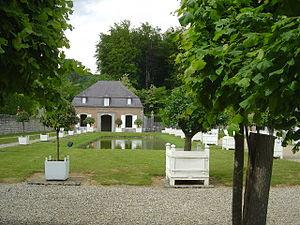
Le château de Freÿr et ses jardins, sis le long de la Meuse, entre Waulsort et Dinant, forment avec les rochers de Freÿr sur l'autre rive un des plus beaux sites naturels de Belgique. Ils sont classés au Patrimoine majeur de Wallonie.